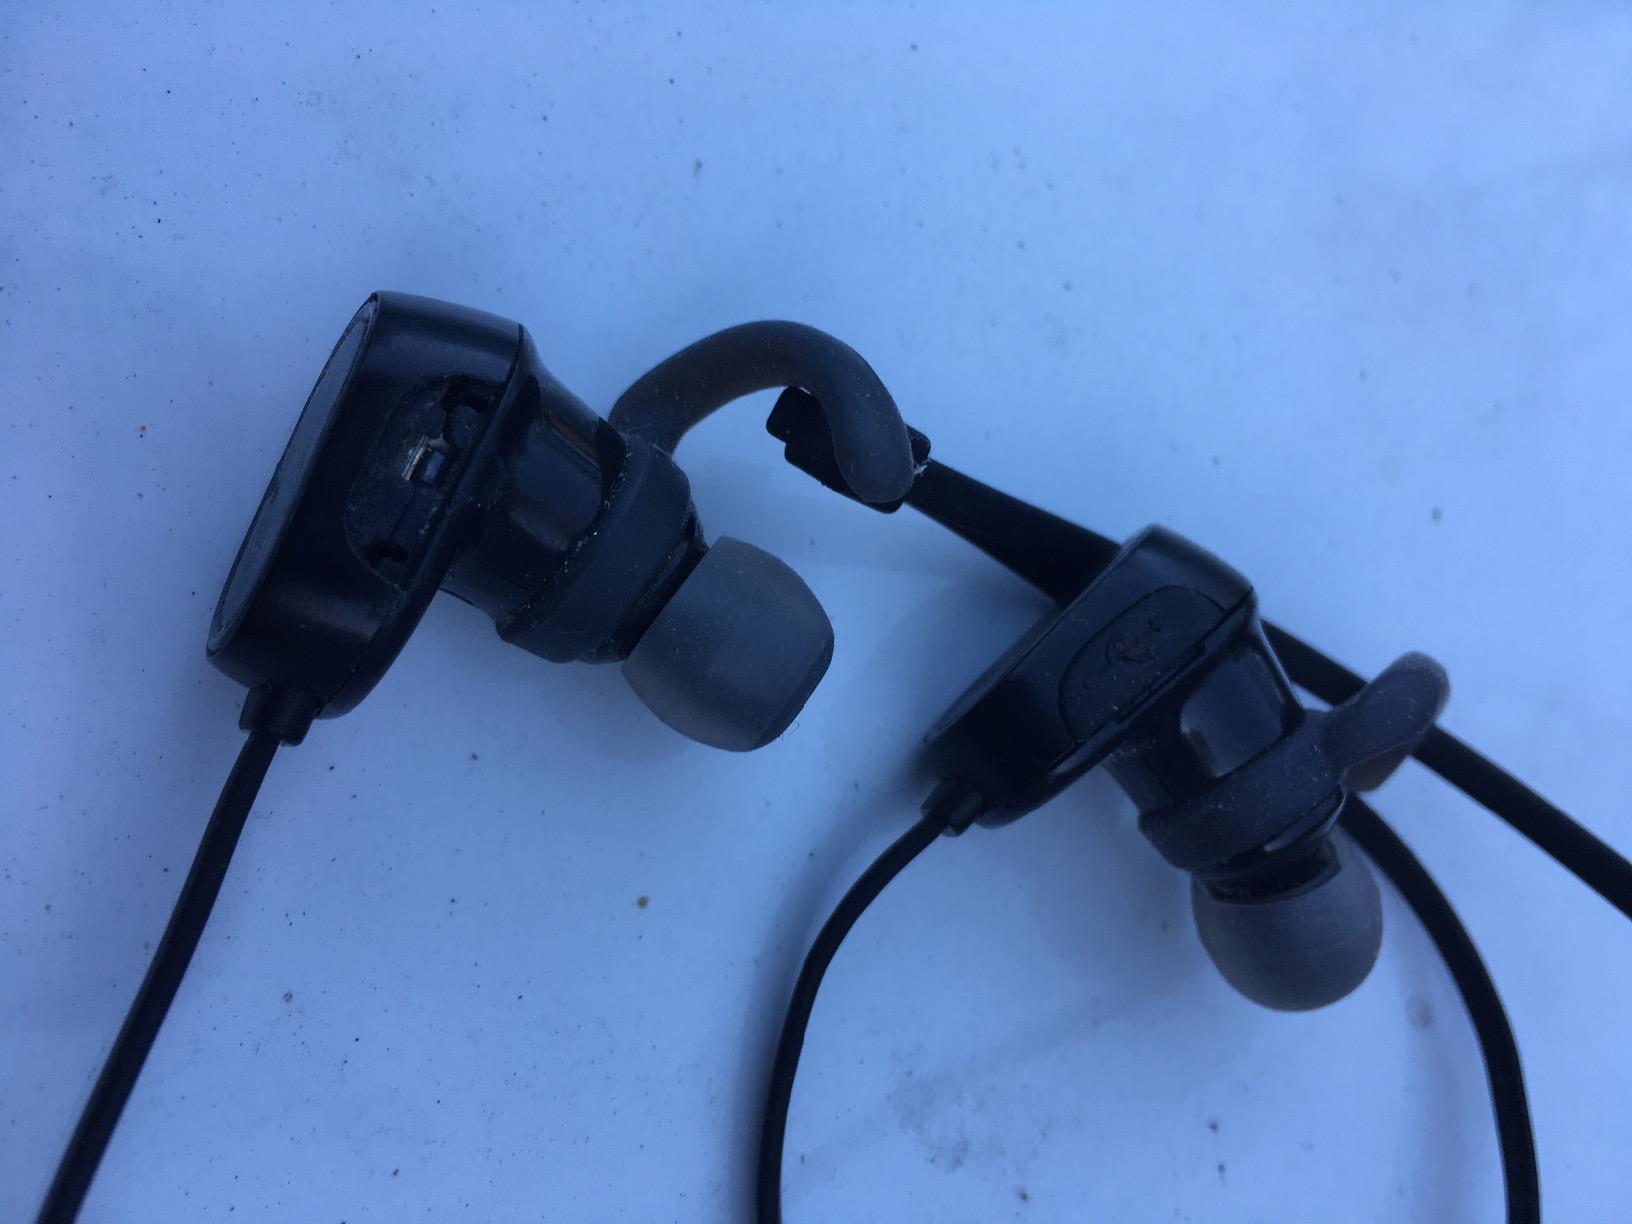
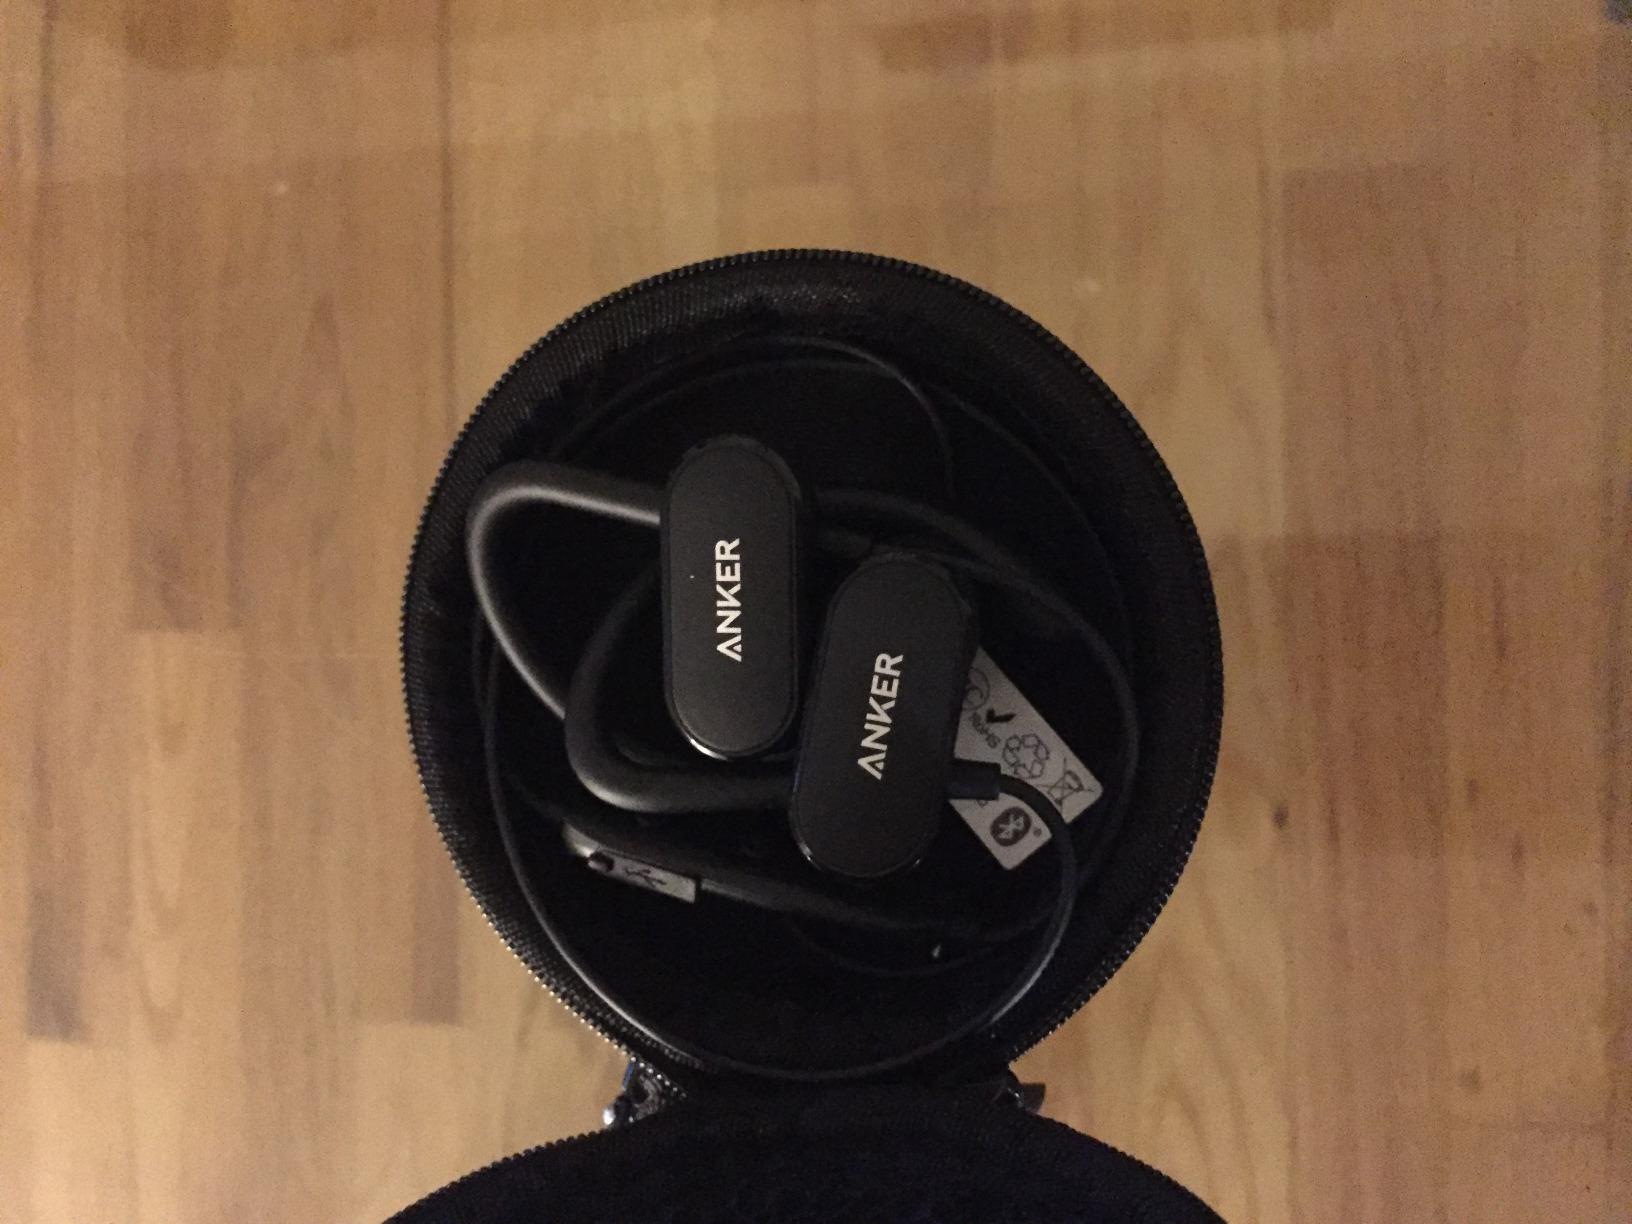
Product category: headphones
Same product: no